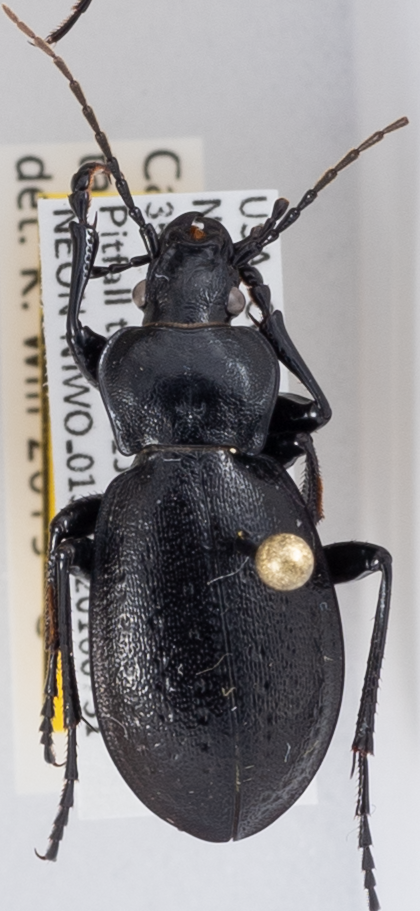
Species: Carabus taedatus
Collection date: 2018-07-31
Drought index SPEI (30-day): -0.556
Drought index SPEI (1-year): -0.62
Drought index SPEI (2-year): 0.23